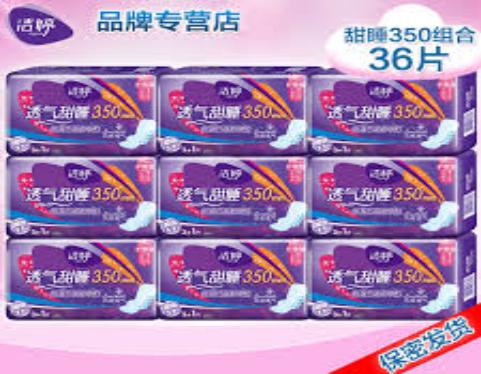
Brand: ladycare
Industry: Necessities